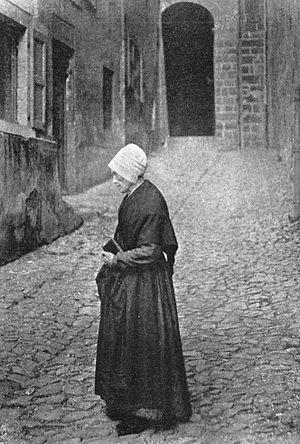
La dentelle du Puy est une dentelle originaire de la ville du Puy-en-Velay. Elle est répertoriée dans l'Inventaire du patrimoine culturel immatériel français.
Une béate est une femme qui a pour mission d'éduquer les enfants et d'enseigner la religion. Très nombreuses au XIXᵉ siècle, les béates apprennent la technique de la dentelle du Puy aux filles. Elles ont vécu dans les villages du Velay pendant trois siècles.